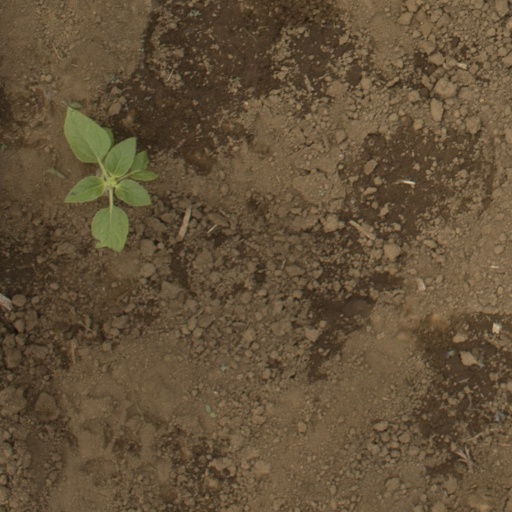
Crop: Jerusalem artichoke